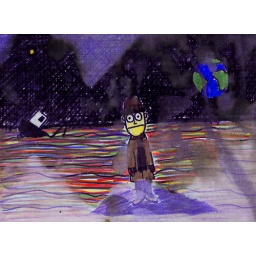
somewhere far away a man stands on a rock in a vast ocean of sadness.